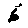
Label: 6